Super Paper Mario

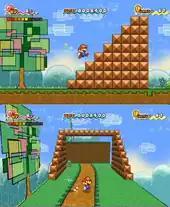
The player, as Mario, can flip between 2D (top) and 3D (bottom), revealing secrets not visible in the other dimension.

"Super Paper Mario" is a platform game with action role-playing elements, differentiating itself from previous games in the series. Like its predecessors, the graphics consist of 3D environments and 2D characters which look as if they are made of paper. The player controls Mario and various other characters, overcoming linear platforms as in other "Mario" games. The player's goal is to collect the eight Pure Hearts and defeat the main antagonist Count Bleck. The player can talk to non-player characters (NPC), defeat enemies, or interact with the environment. Unlike previous "Paper Mario" games which used a turn-based battle system outside the overworld, in "Super Paper Mario" all combat is in real-time. Experience points are gained after defeating enemies and allow the player to level up to increase their stats. Mario can temporarily "flip" between dimensions, where the camera rotates 90 degrees to reveal a 3D perspective of the stage, revealing elements hidden in the regular 2D perspective, and can be used to maneuver around obstacles impassable in 2D.